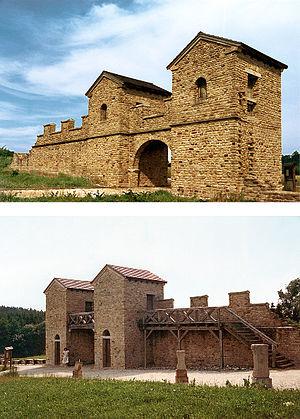
Porte reconstruit le fort de l'Est en Welzheim au limes de Germanie
Welzheim est une ville de Bade-Wurtemberg, située dans l'arrondissement de Rems-Murr, dans la région de Stuttgart, dans le district de Stuttgart.
Le limes est le nom donné par les historiens modernes aux systèmes de fortifications établis au long de certaines des frontières de l'Empire romain. Le terme limes peut comporter deux significations :
Les années 80 couvrent les années 80 à 89. Pour les années 1980 à 1989, voir Années 1980.